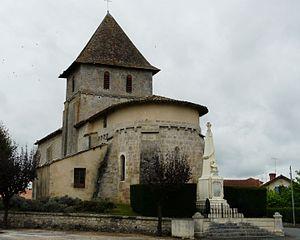
L'église de Saint-Martin-de-Gurson, Dordogne, France.
L'église Saint-Martin est une église romane et gothique située à Saint-Martin-de-Gurson, dans le département français de la Dordogne, en région Nouvelle-Aquitaine.
Cet article contient une liste des monuments religieux de la Dordogne.